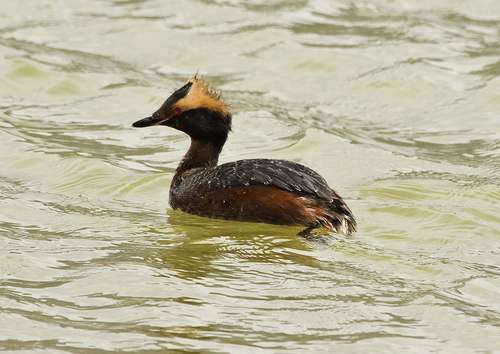
the bird has black nape, throat, and beak, brown breast and wings, the size of the head is in proportion with its body.
this is a brown bird with a dark back and a brown head.
this aquatic bird has a tall, orange crest, black face and bill, and black and brown wing feathers.
this bird is brown and black in color with a black beak, and black eye rings.
a medium sized bird with a small beak, red side markings and pale orange hair on top of its head.
this particular bird has a brown side and a tan crown
this bird has wings that are black and has a yellow crown
this bird has an orange crest and brown wings with a long neck.
this bird is dark brown over rusty brown and has red eyes a black crown and a rusty brown crest with a short flat bill.
this bird has a orange crown, brown primaries, and a brown throat.
Species: Horned Grebe